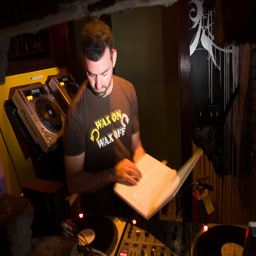
A man in black shirt with laptop and music mixing equipment.
A man holding a laptop standing near a pair of record players.
a man standing by a turntable while he holds onto a book
A man holds a laptop while in a recording studio.
A man working on a laptop surrounded by sound equipment.